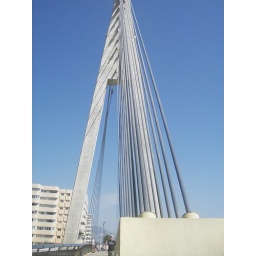
bridge over river in spain